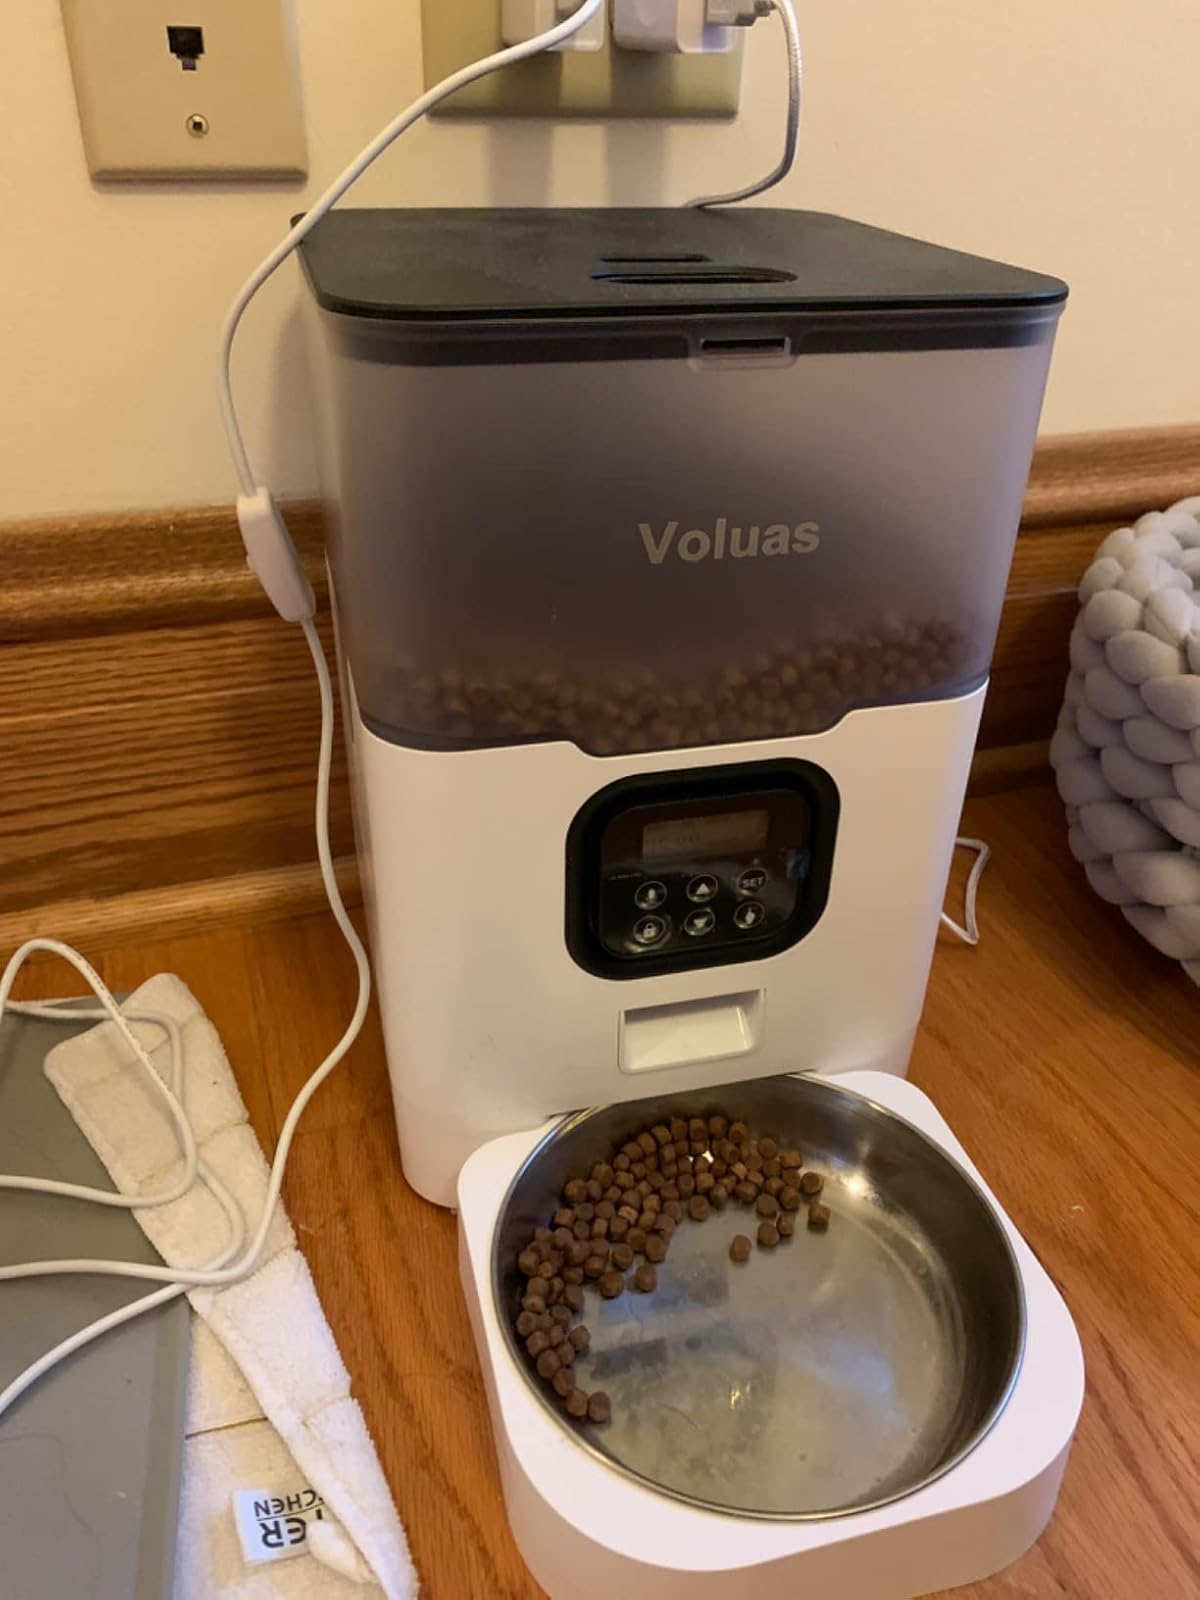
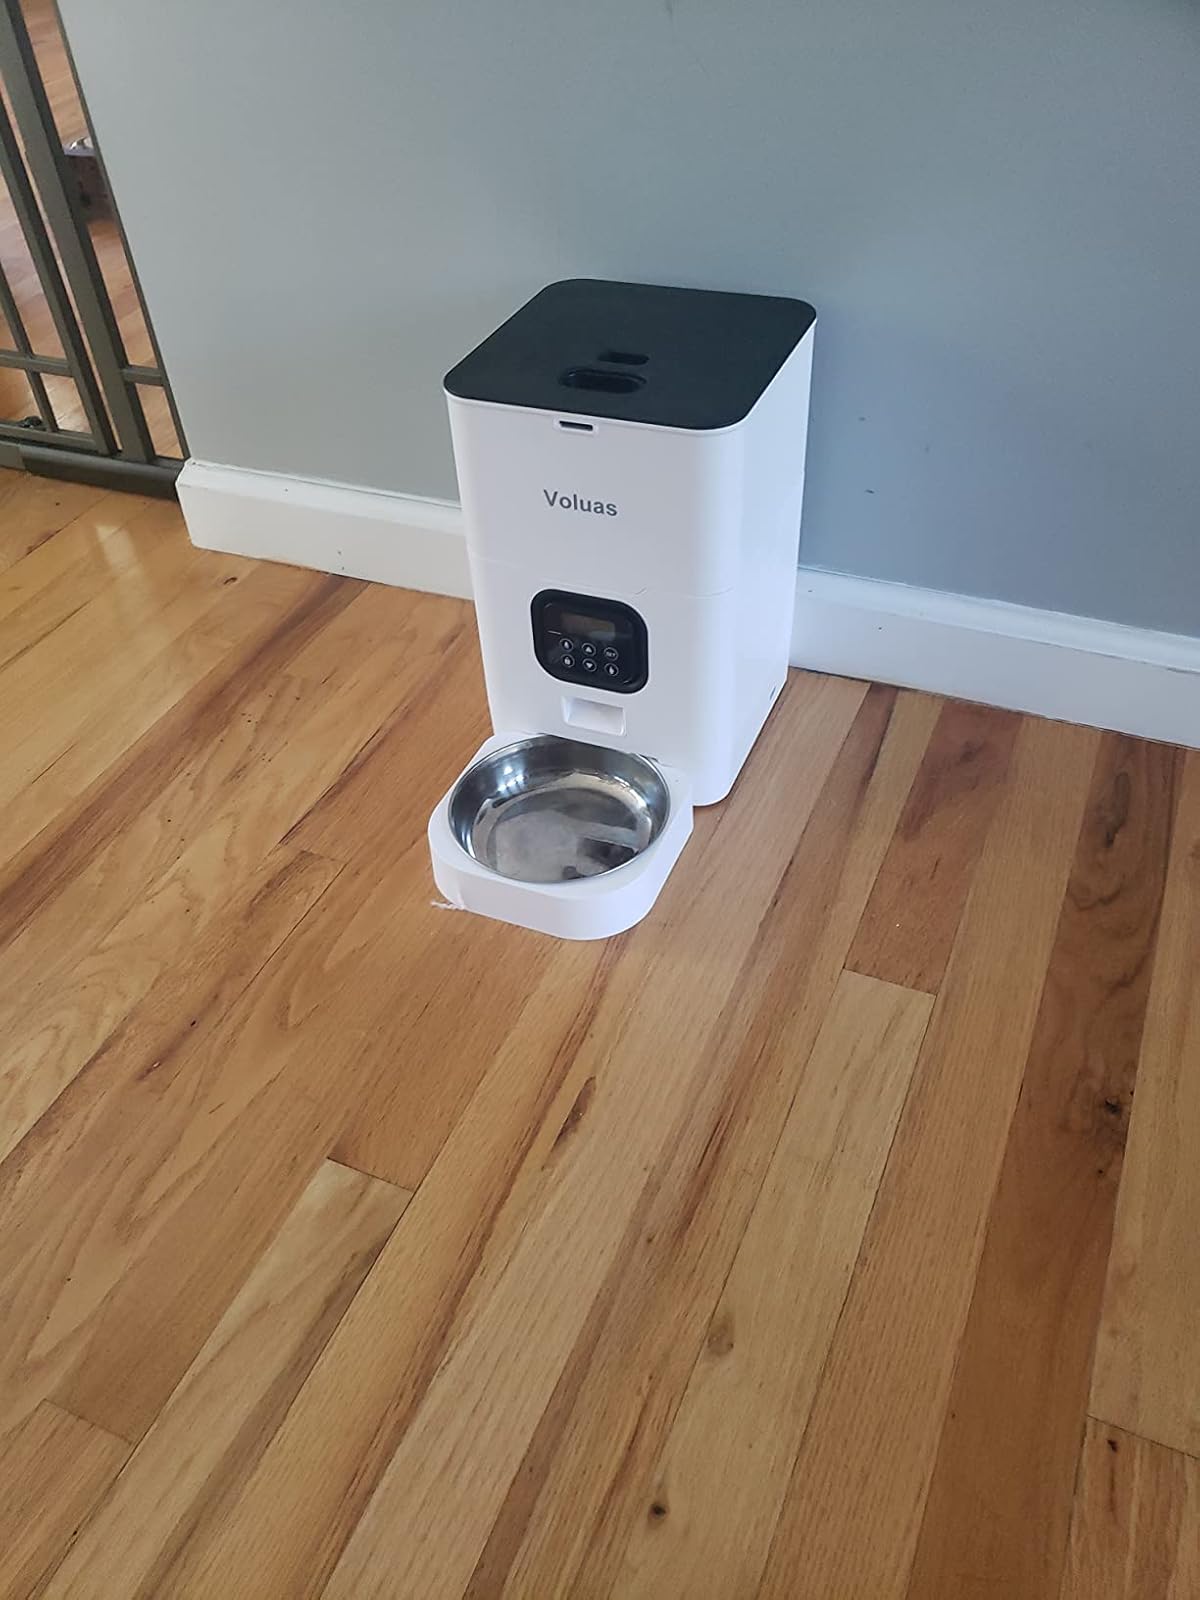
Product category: items_feeder
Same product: no